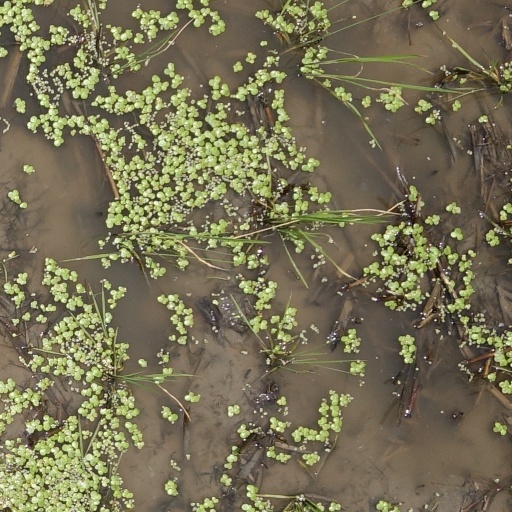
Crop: rice